Carved turn

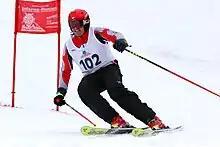
Skier making a carved turn

A carved turn is a skiing and snowboarding term for the technique of turning by shifting the ski or snowboard onto its edges. When edged, the sidecut geometry causes the ski (in the following, snowboard is implicit and not mentioned) to bend into an arc, and the ski naturally follows this arc shape to produce a turning motion. The carve is efficient in allowing the skier to maintain speed because, unlike the older stem Christie and parallel turns, the skis do not create drag by sliding sideways.